Yunel Escobar

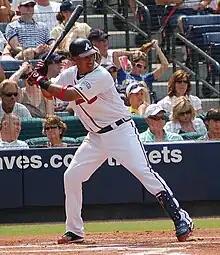

Escobar (1 point) came in a tie for sixth, as Ryan Braun (128 points) won the vote for the 2007 NL Sporting News Rookie of the Year Award by 488 major league players and 30 managers.